Opéra de Baugé

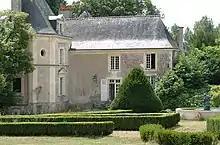
Les Capucins

Opéra de Baugé is an opera festival held each summer near the Loire town of Baugé-en-Anjou, 40 kilometres east of Angers, France.